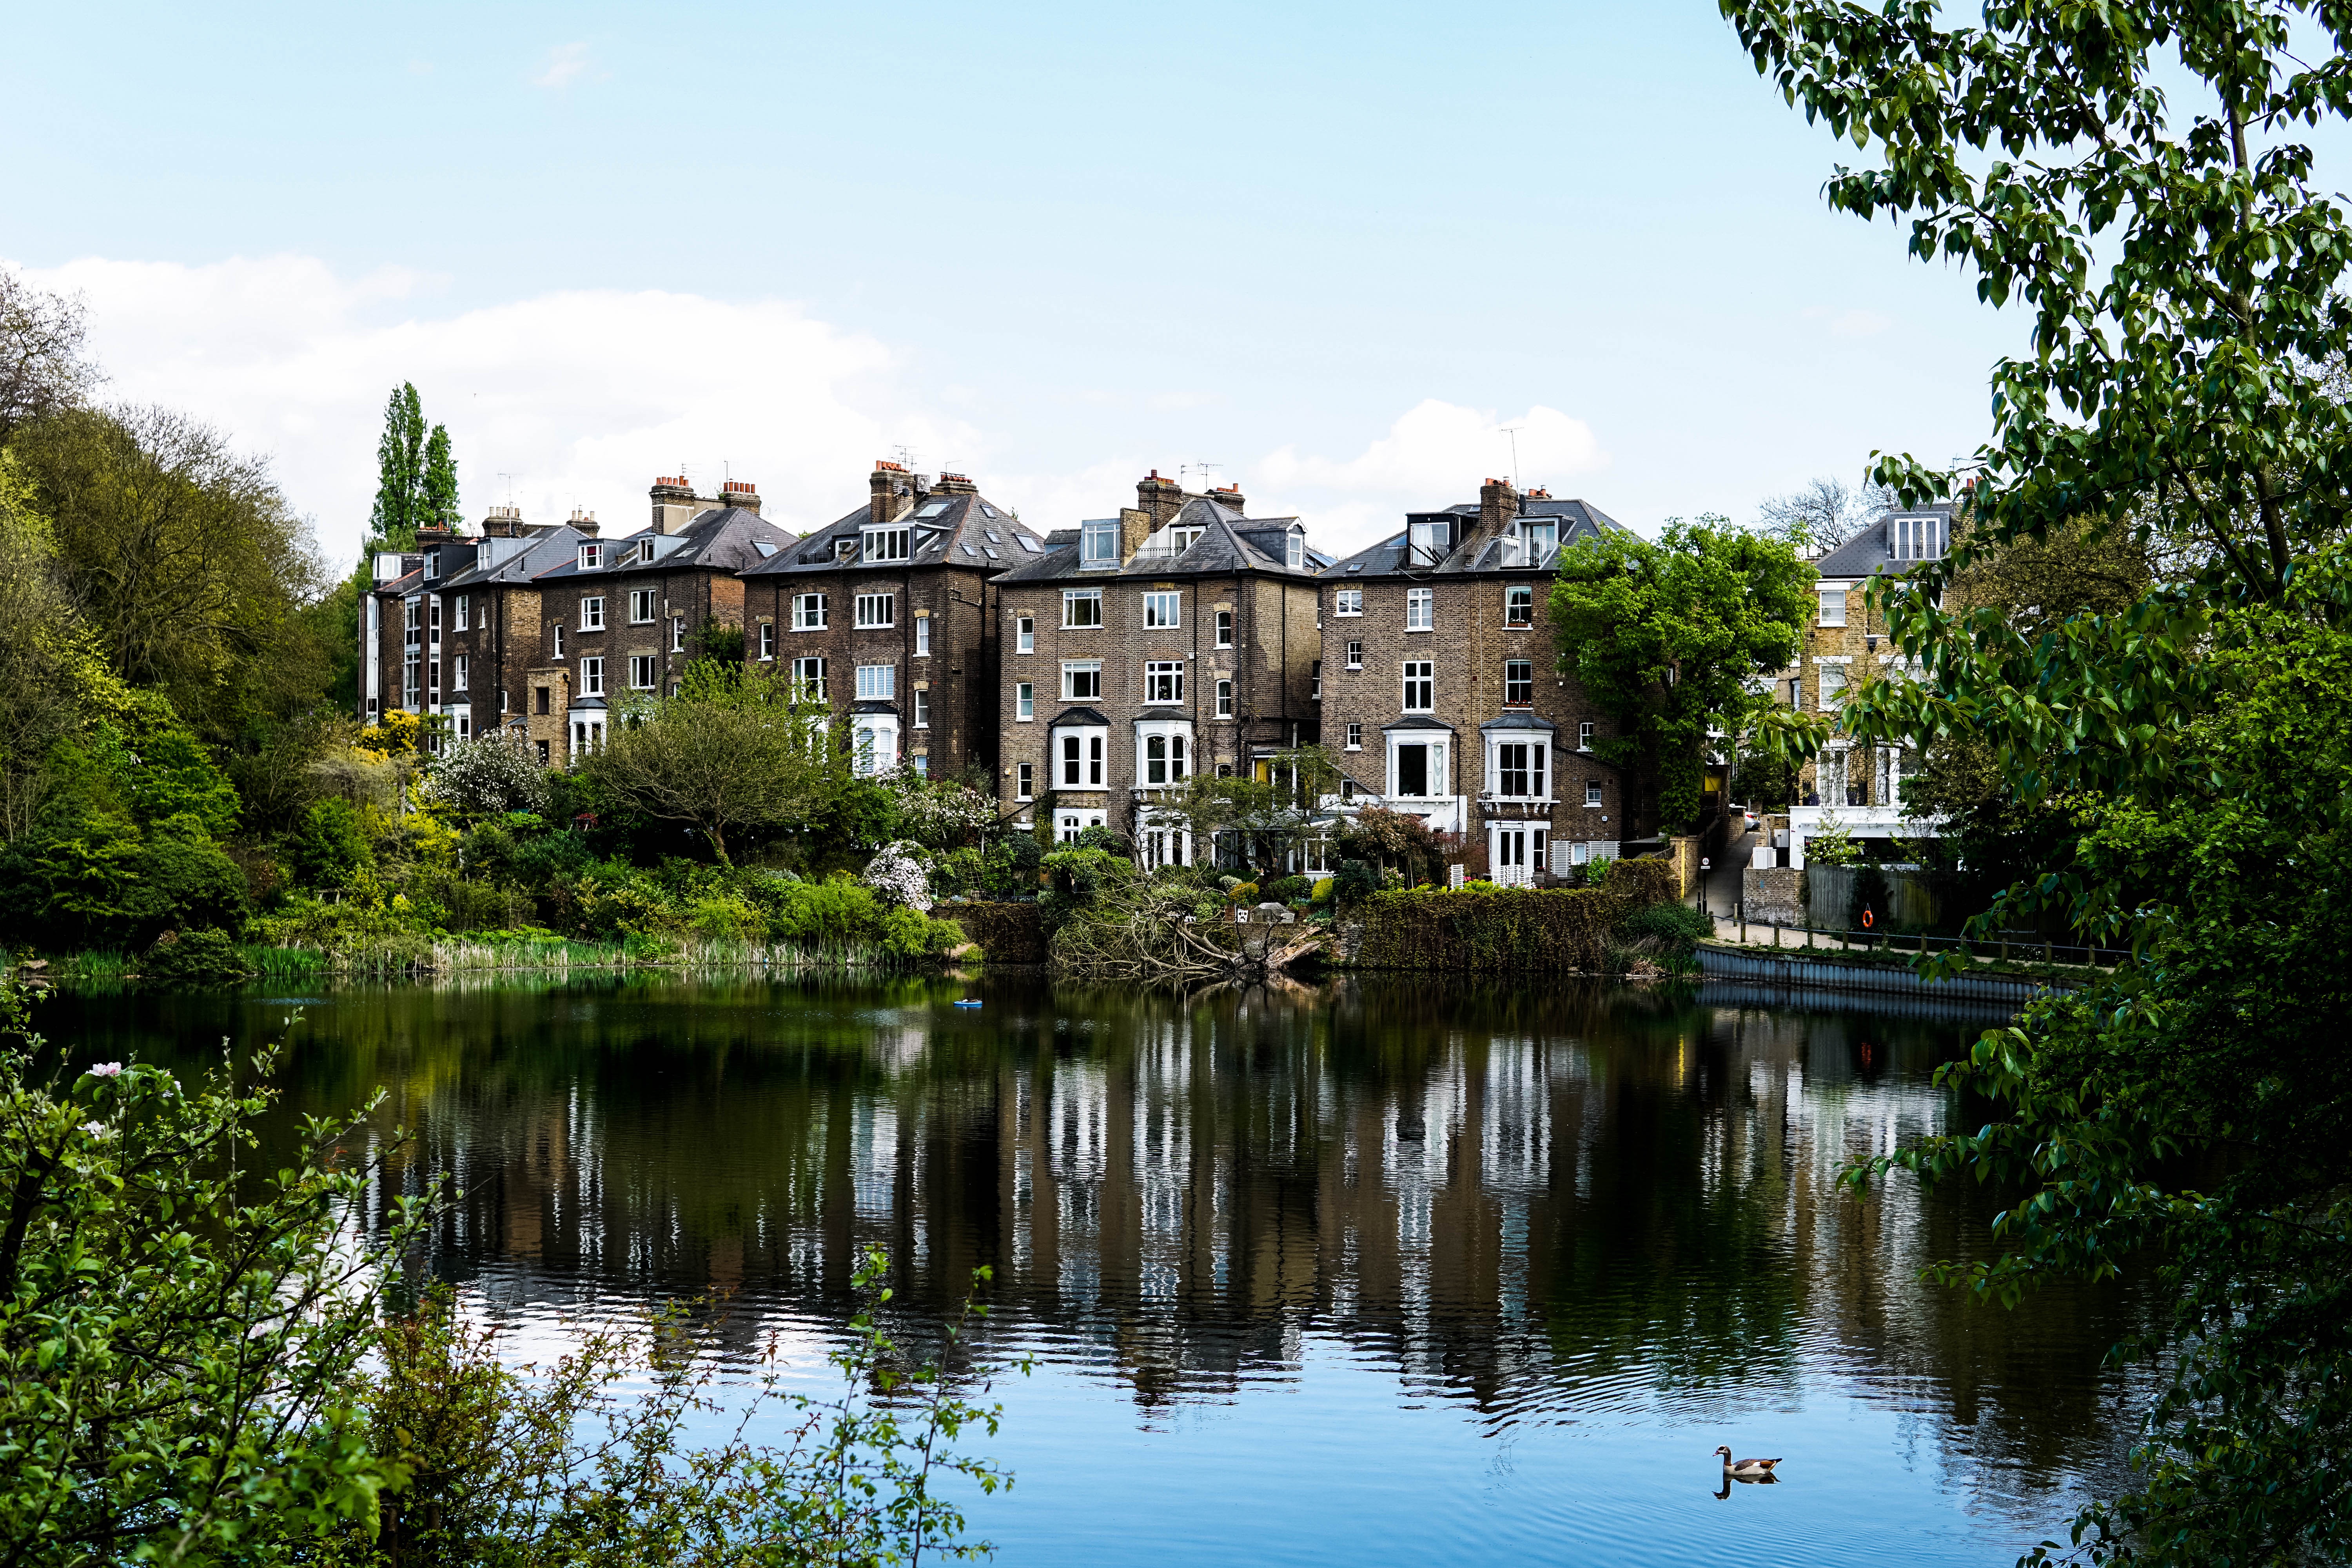
tree, flower, chateau, river, canal, pond, reflection, garden, waterway, estate, moat, water castle